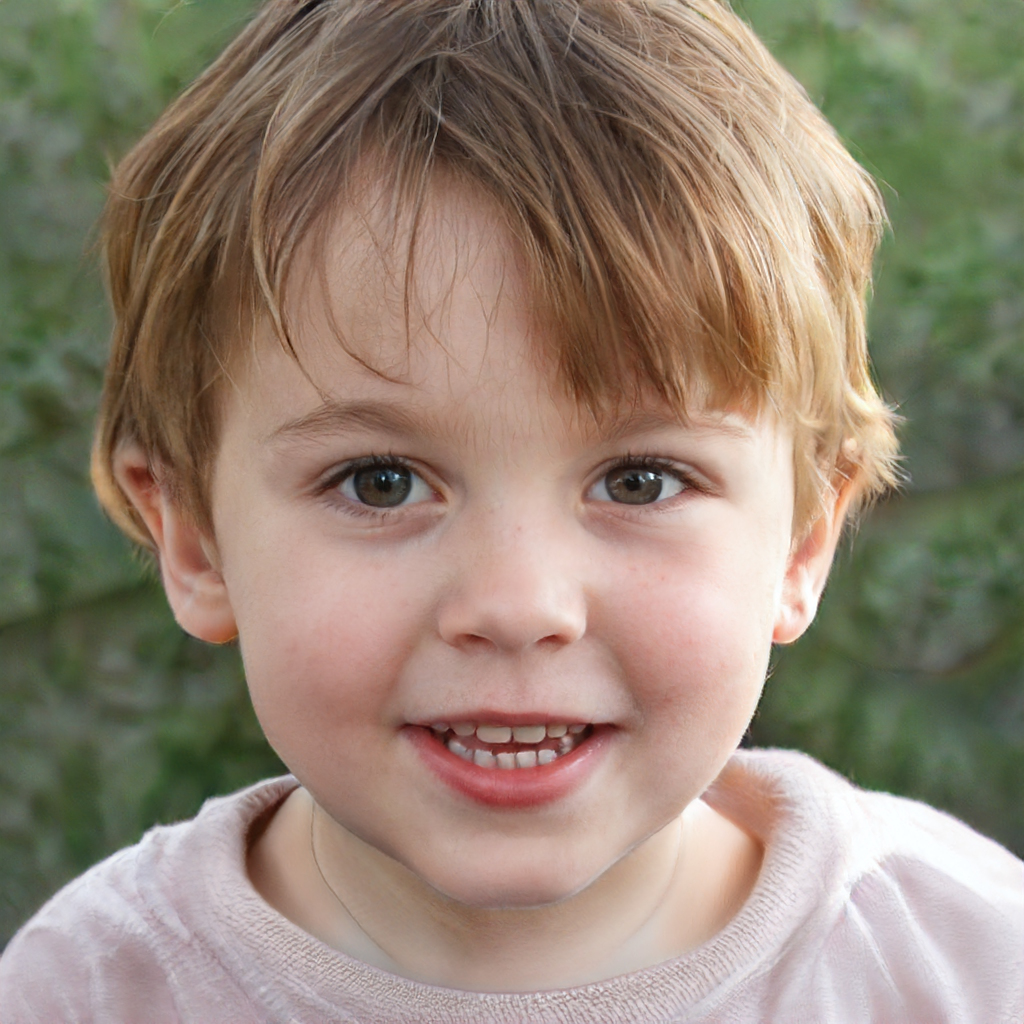
Label: Colored